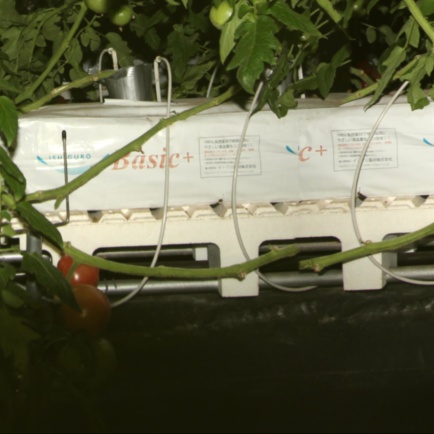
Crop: tomato